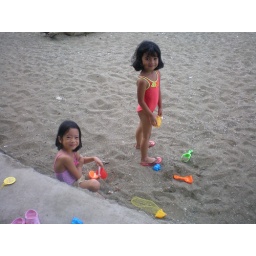
jio an dcoey playing with the sand in the beach